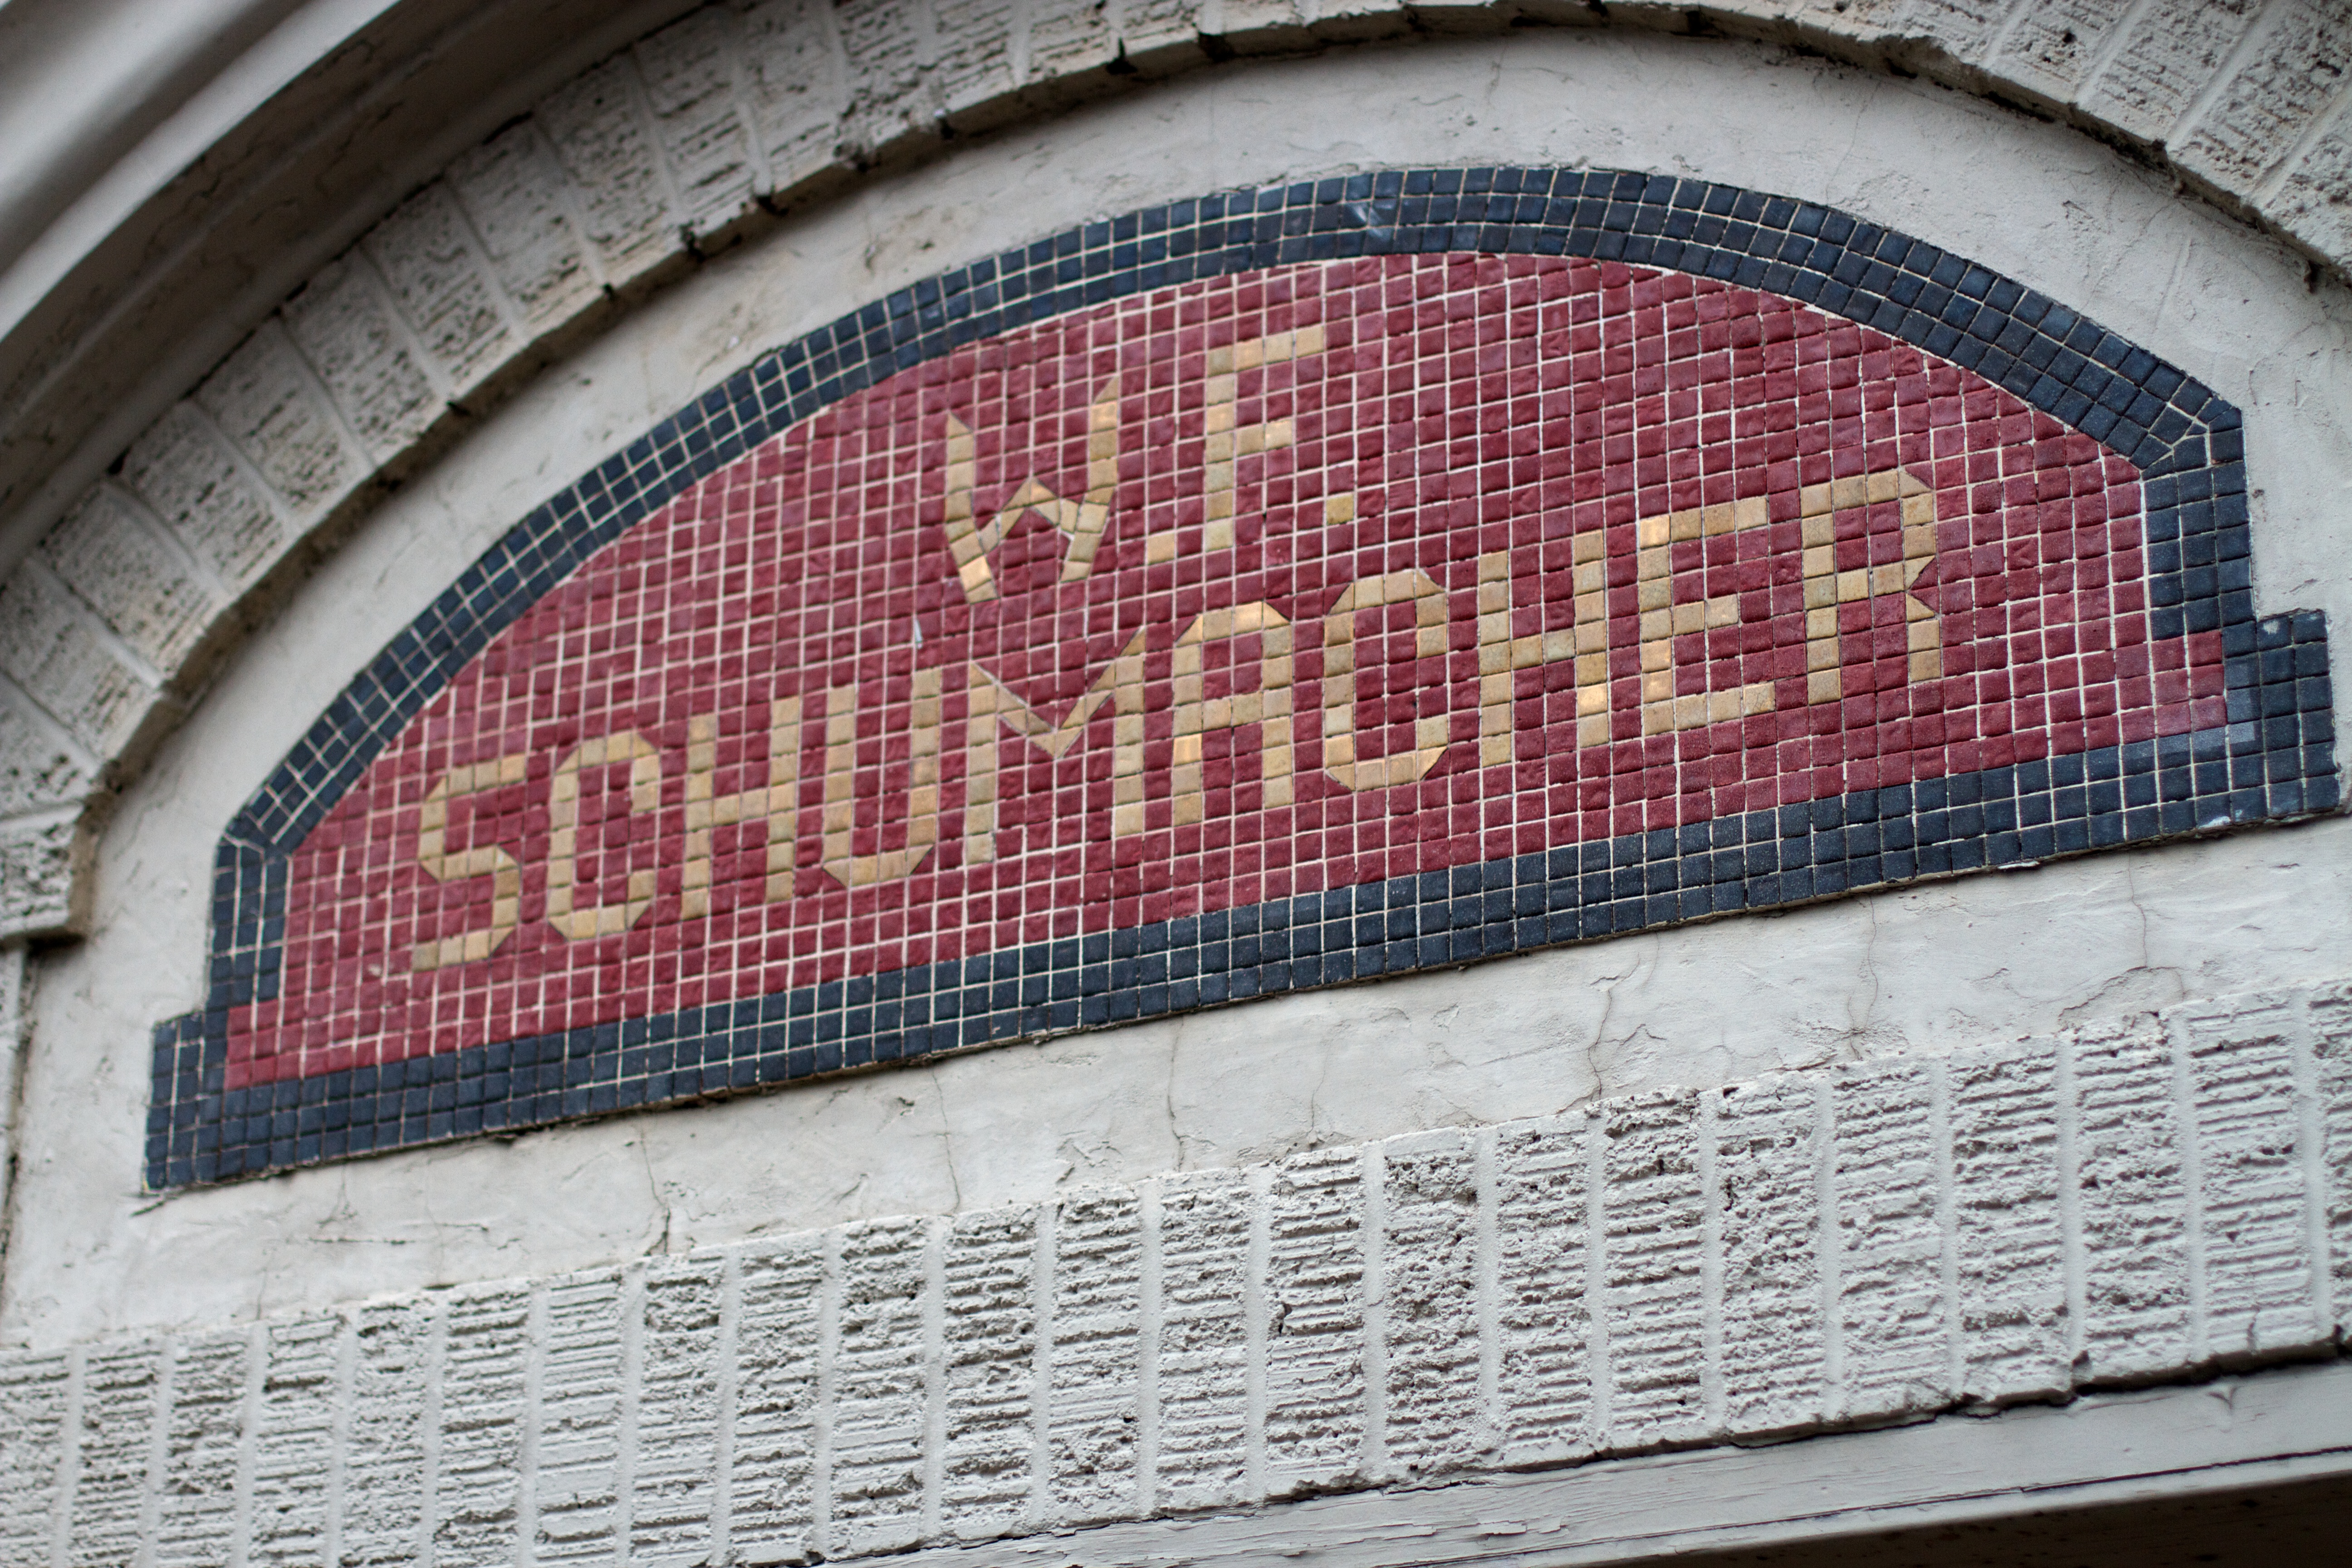
wall, red, color, brick, art, shape, urban area